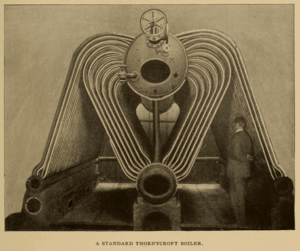
John Isaac Thornycroft / Tidlige år
Foto af Thornycrofts vandrørskedel, fra Cassier's Magazine 1896.
Sir John Isaac Thornycroft var britisk ingeniør og skibskonstruktør. Han grundlagde værftet John I. Thornycroft & Company og var et prominent medlem af Thornycroft familien.